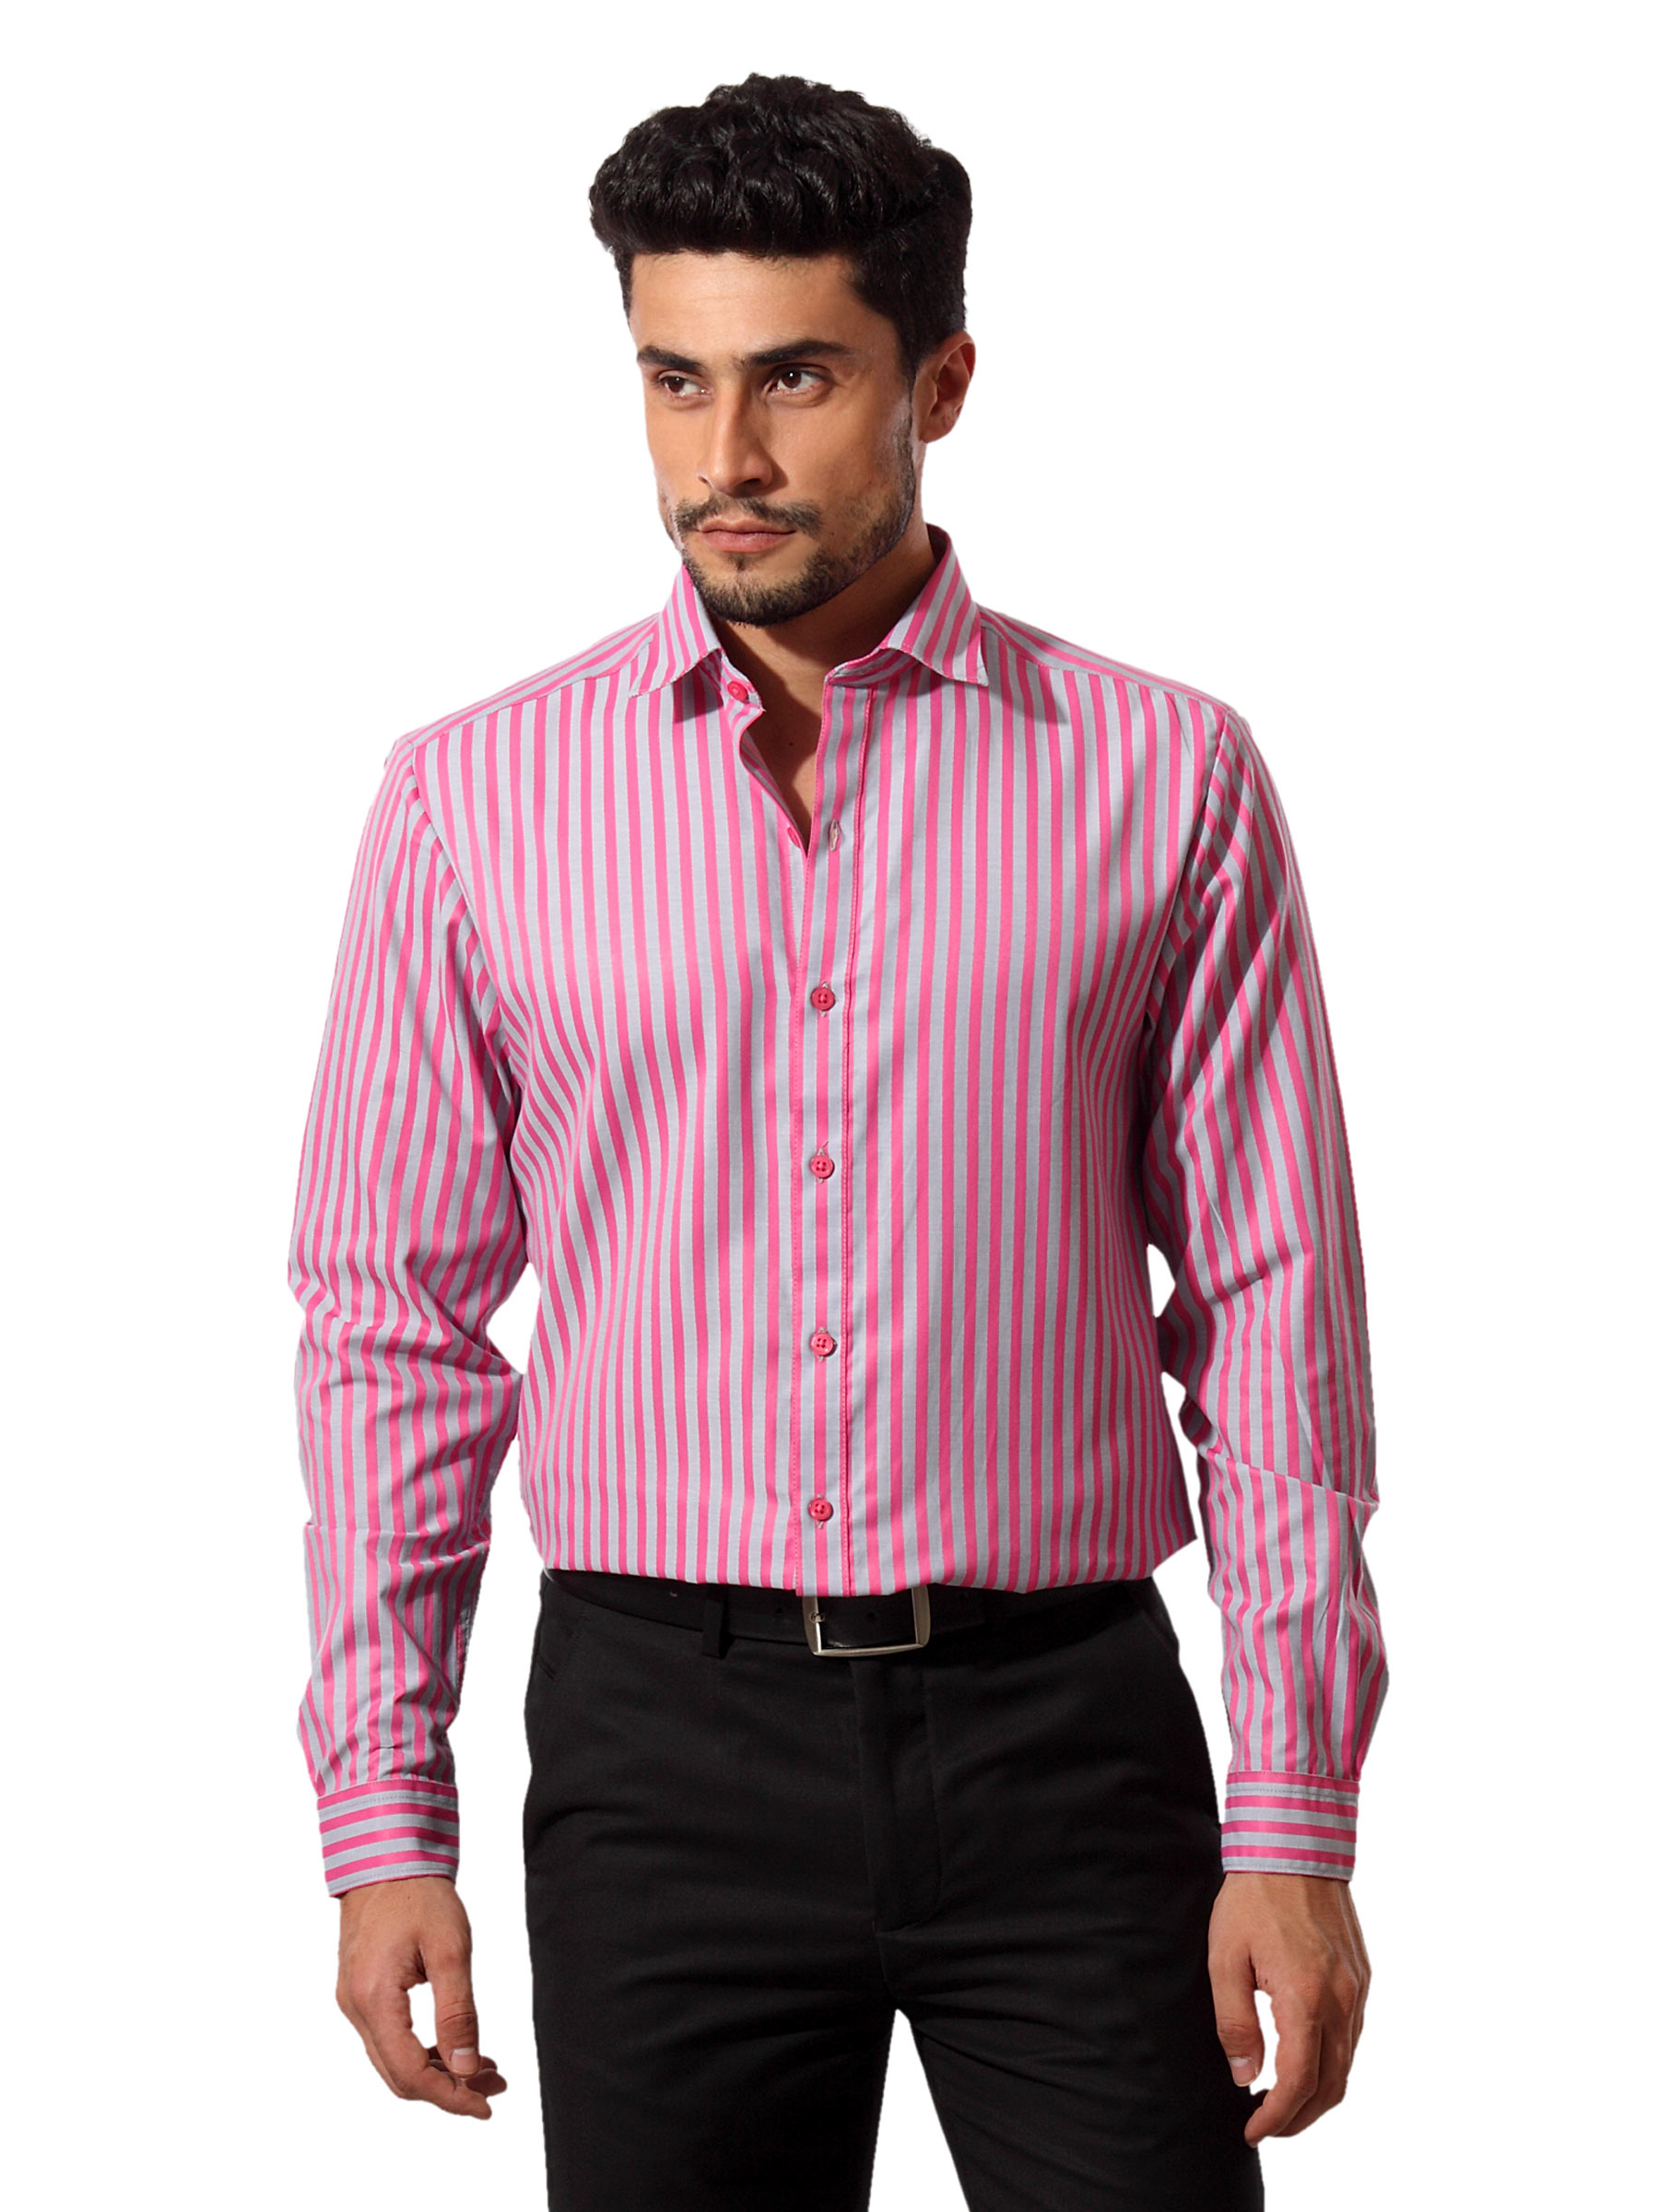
John Players Men Stripes Pink Shirt
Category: Apparel / Topwear / Shirts
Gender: Men
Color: Pink
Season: Summer 2012
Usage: Casual